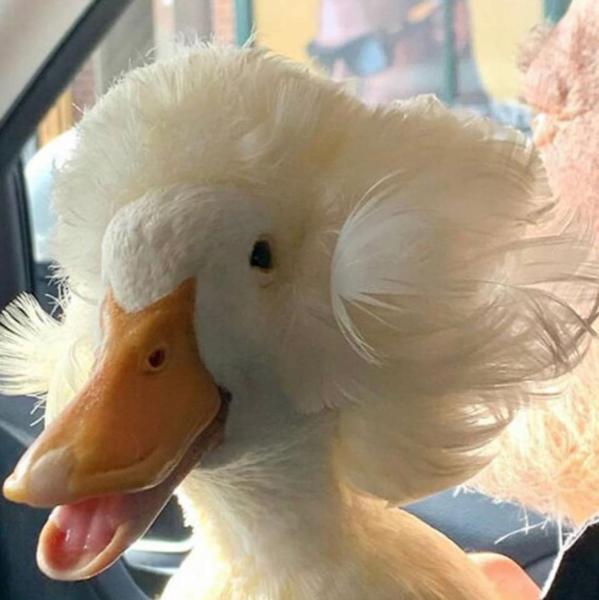
回答: アフロック